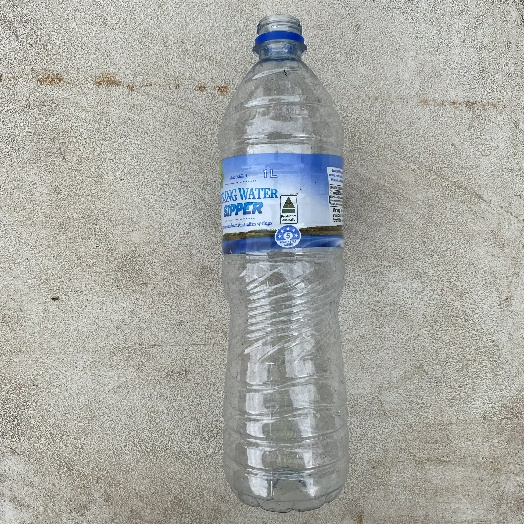
Label: Plastic